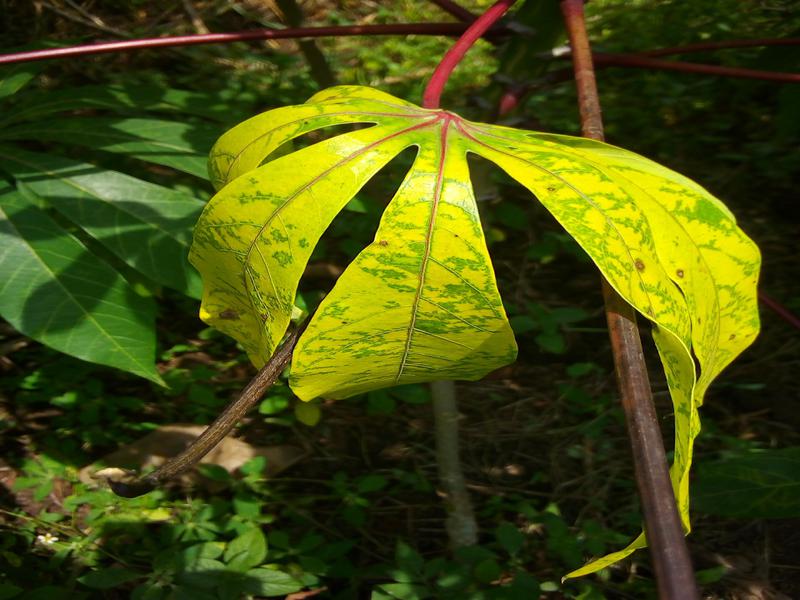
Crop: cassava
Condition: brown_streak_disease